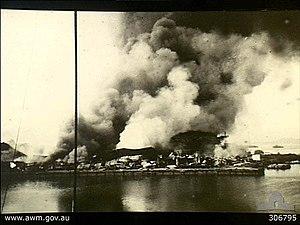
L'invasion de Sumatra qui dura du 14 février au 28 mars 1942, se déroula durant la campagne des Indes orientales néerlandaises, dans le cadre du théâtre asiatique de la Seconde Guerre mondiale. L'invasion devait avoir lieu avant l'invasion de Java pour détruire le flanc ouest des alliés et permettre l'accès à Java.